Otto Skorzeny

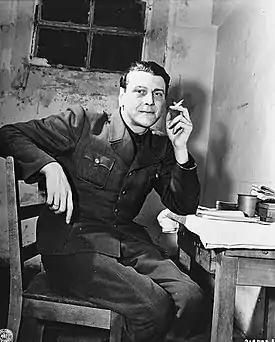
Waiting in a cell as a witness at the Nuremberg trials – 24 November 1945

In January 1942, Skorzeny was hit in the back of the head by shrapnel; he was evacuated to the rear for treatment. He had previously been awarded the Iron Cross, Second Class while fighting in the Yelnya bridgehead. Recuperating from his injuries he was given a staff role in Berlin, where he developed his ideas on unconventional commando warfare.